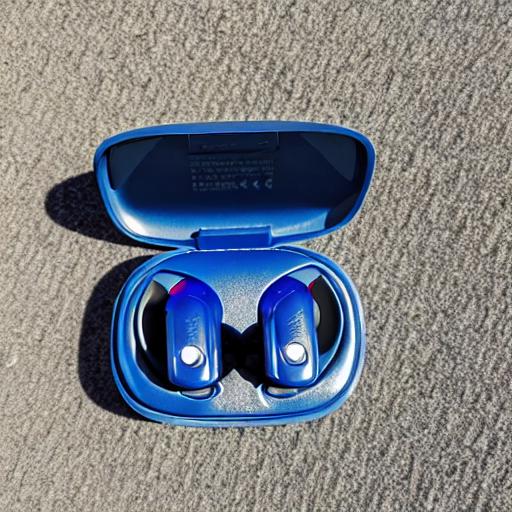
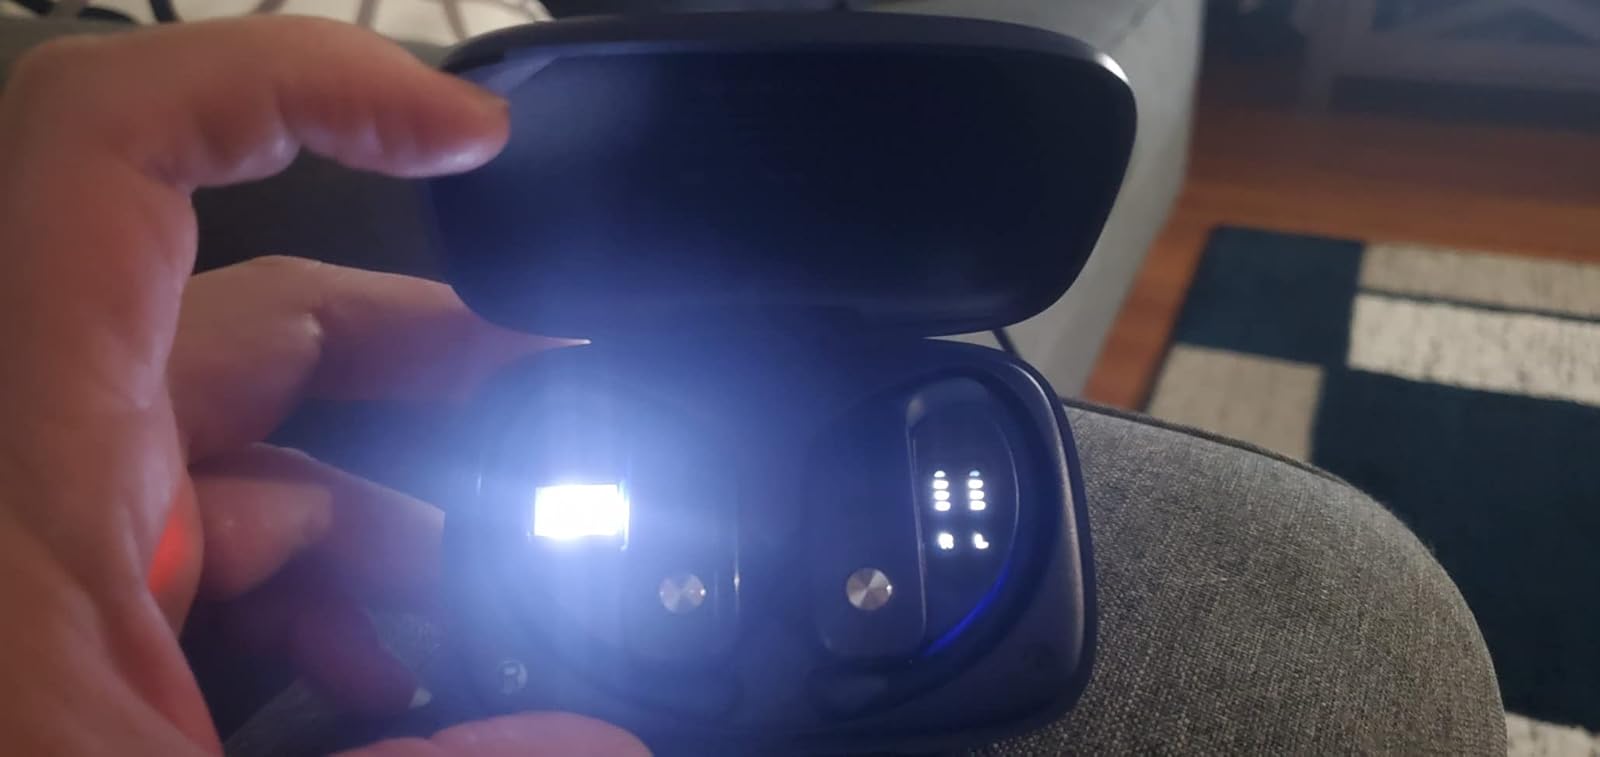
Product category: earbuds
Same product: no